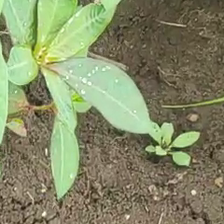
Weed species: Moti_dudhi(Euphorbia_geneculata_L)